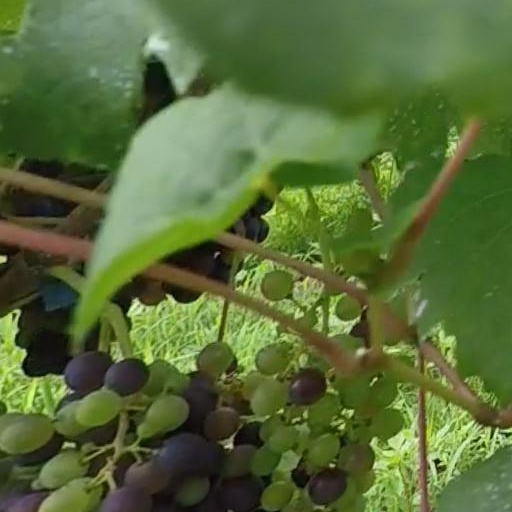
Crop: grape